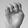
ASL letter: E